Georg Bestle

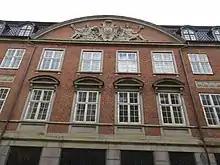
Georg Bestle's former building at Skindergade 45–47 in Copenhagen

Bestle was licensed as a vintner in 1882 and purchased a minor wine store in Nørre Voldgade. In 1886 he also purchased Gottlieb Bonnesen's wine store at Skindergade 47 and moved his business to this address. His wine house experienced a commercial breakthrough in 1888 and over the next few years developed into the largest company of its kind in Denmark. Hans Christian Rodian (1854–1919) was a key employee. He took over his father's wine company in 1892 and merged it with his existing operations in Skindergade. His company was converted into a limited company ("aktieselskab") under the name Georg Bestle A/S in connection with his retirement in 1913. He was chairman of the company until circa 1930. Bestle was also chairman of United Wine Import, a company founded in 1919 through the merger of Georg Bestle and Riis & Dreyers vinhandel.